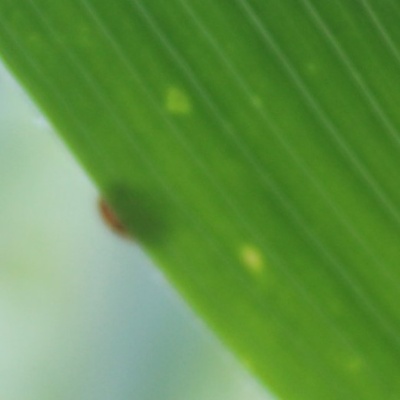
Crop: Maize
Condition: leaf beetle